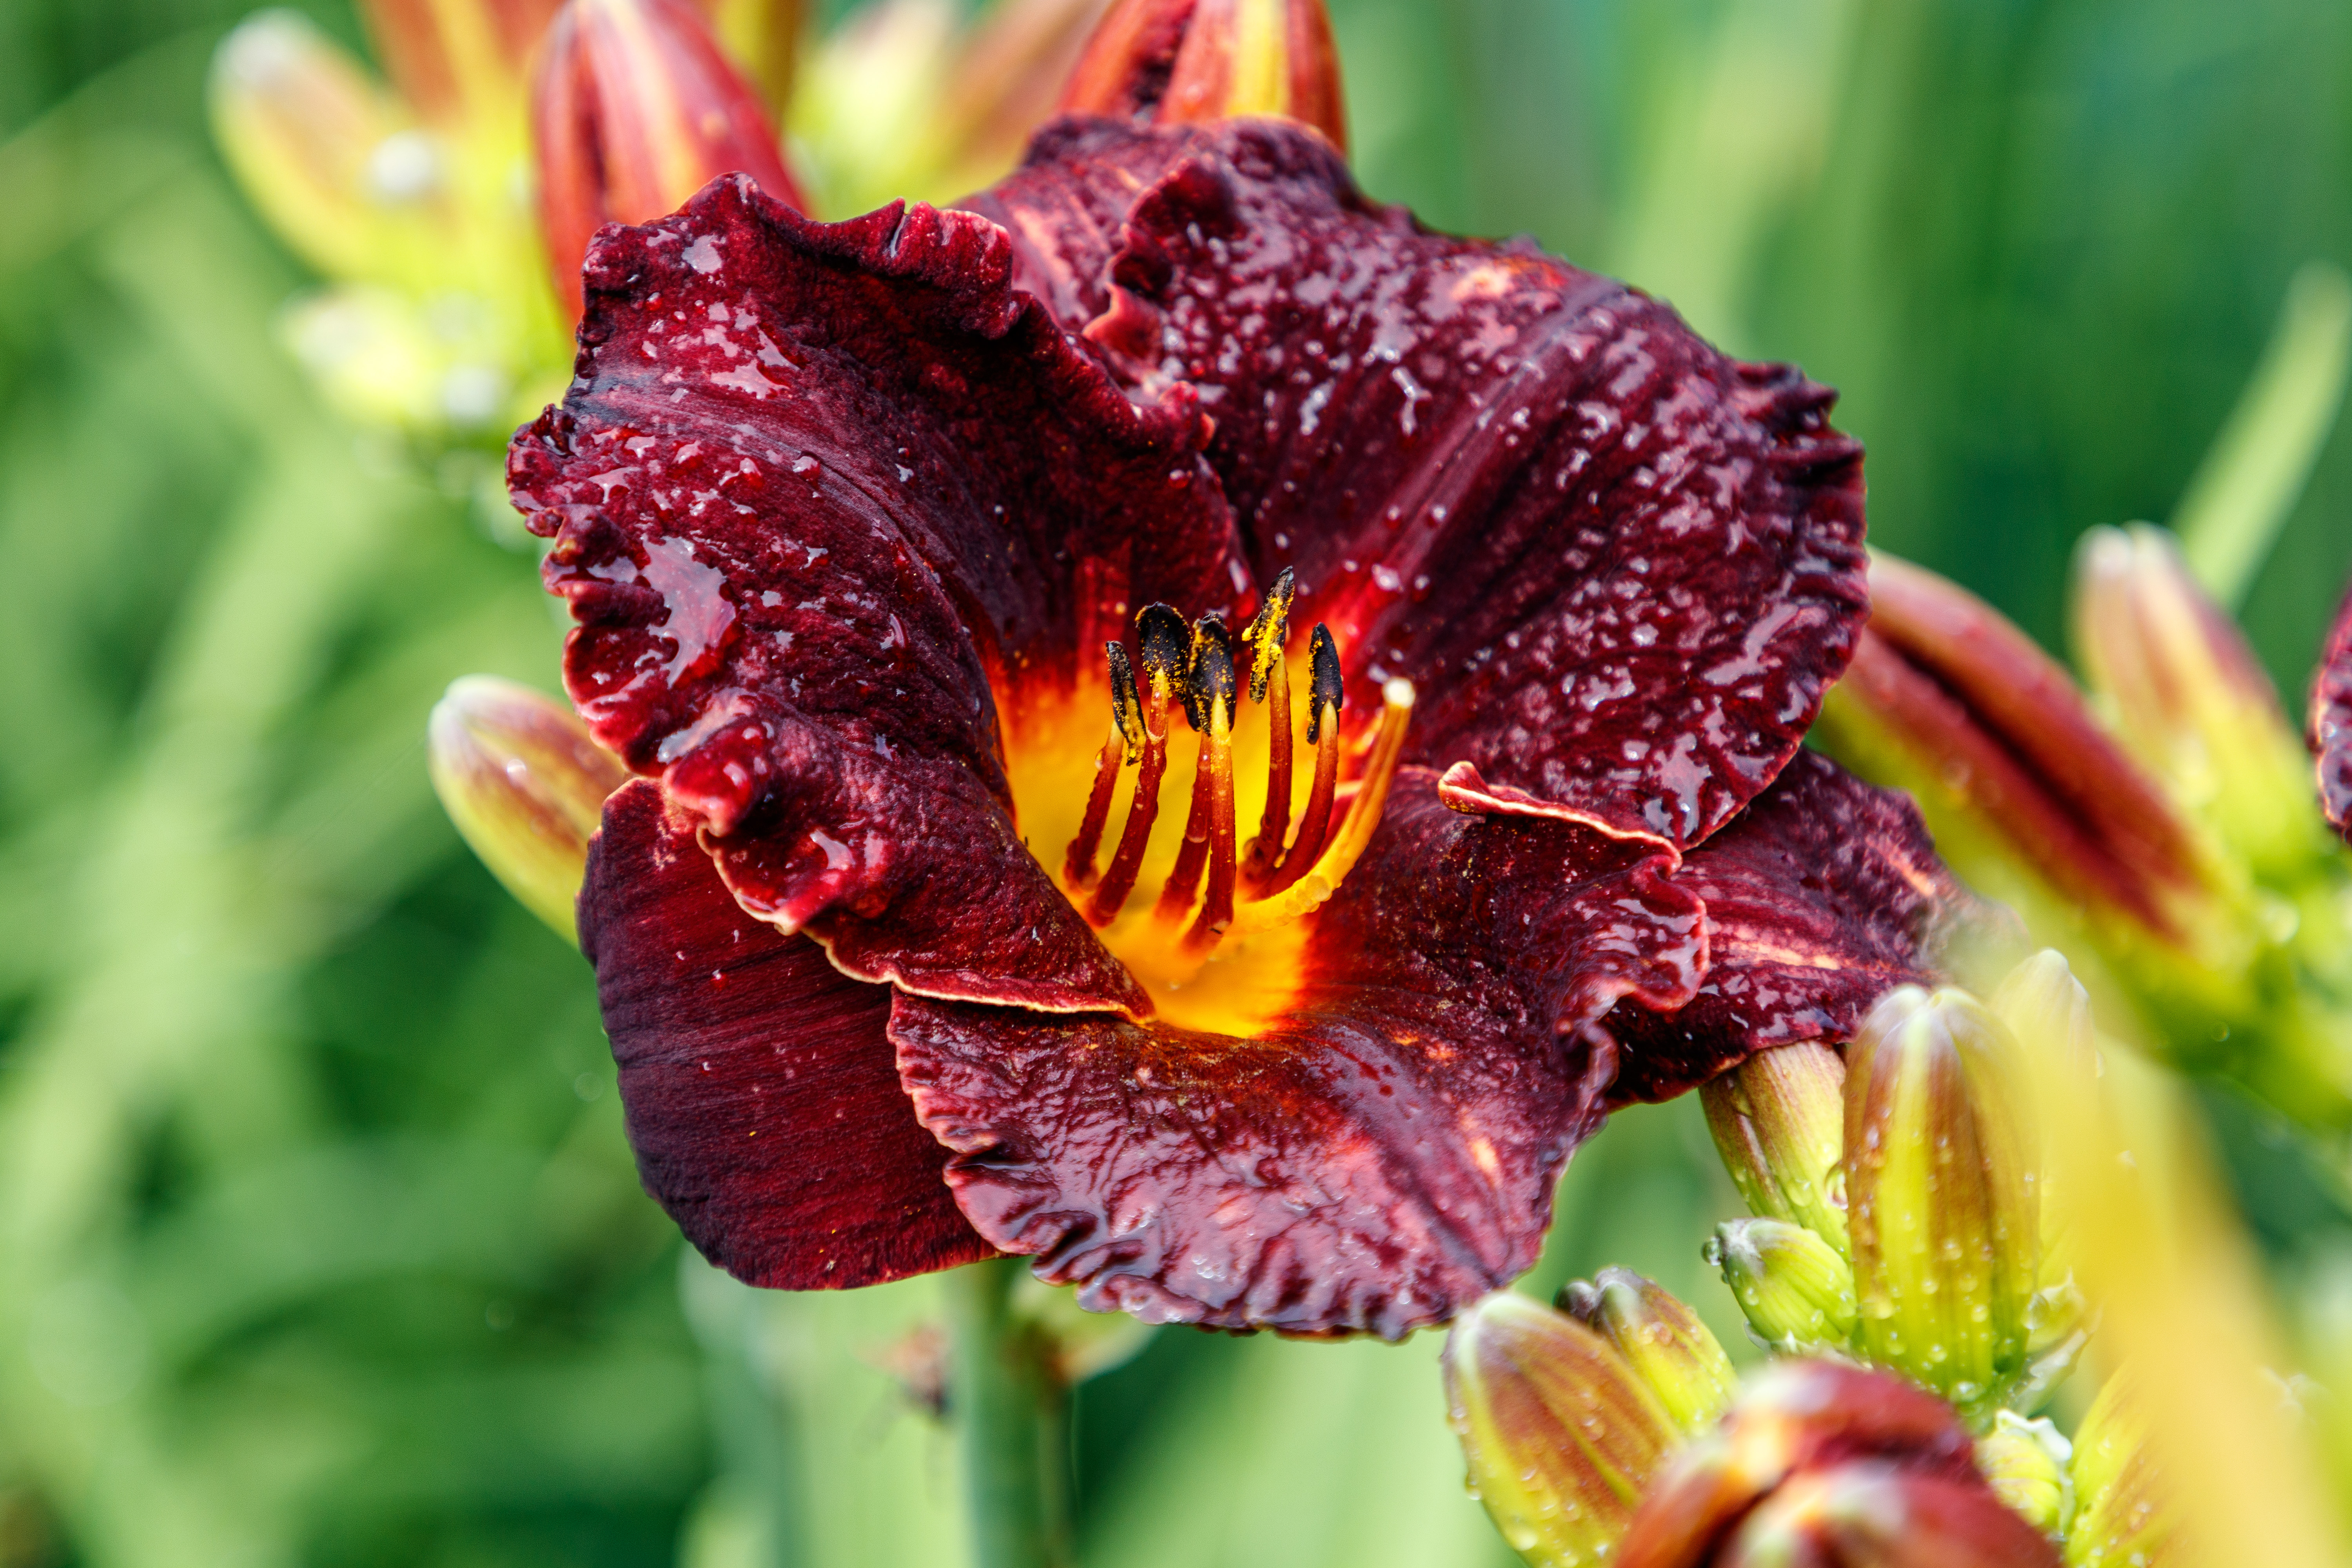
flowers, petals, nature, colorful, flower, flower garden, smell, living, happiness, summer, bloom, plants, garden, village, rural area, petal, daylily, flowering plant, botany, terrestrial plant, spring, lily family, wildflower, macro photography, annual plant, coquelicot, Lily order, pollen, malvales, iris, herbaceous plant, perennial plant, monocotyledon, alstroemeriaceae, hippeastrum, viola, vascular plant, iris family